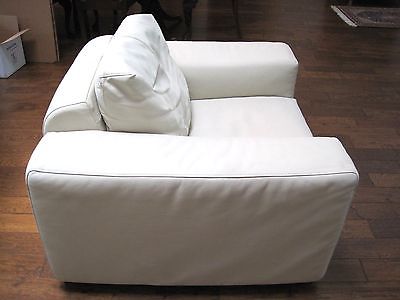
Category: chair